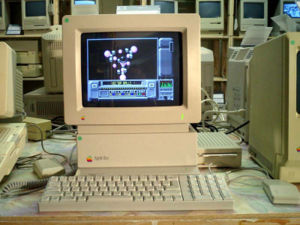
Apple II / Modeller / Apple IIGS
Apple IIGS opsætningen, vist med keyboard og mus.
Apple II, var en af de første rigtig succesfulde masseproducerede microcomputere, designet primært af Steve Wozniak, fremstillet af Apple Computer og introduceret i 1977. Med hensyn til brugervenlighed, funktioner og udvidelsesmuligheder, var Apple II et stort teknologisk fremskridt i forhold til forgængeren, Apple I, en begrænset produceret computer for hobbyelektronikentusiaster som var pioner for mange af de funktioner, der gjorde Apple II til en kommerciel succes. Introduceret ved West Coast Computer Faire i 1977, var Apple II blandt de første succesfulde personlige computere der gjorde firmaet Apple til en succesfuld virksomhed. Gennem årene introduceredes og solgtes en række forskellige modeller, og den mest populære af de fremstillede modeller undergik kun relativt få ændringer selv ind i 1990'erne. Da produktionen sluttede i 1993 var mellem fem og seks millioner Apple II computere blevet solgt.